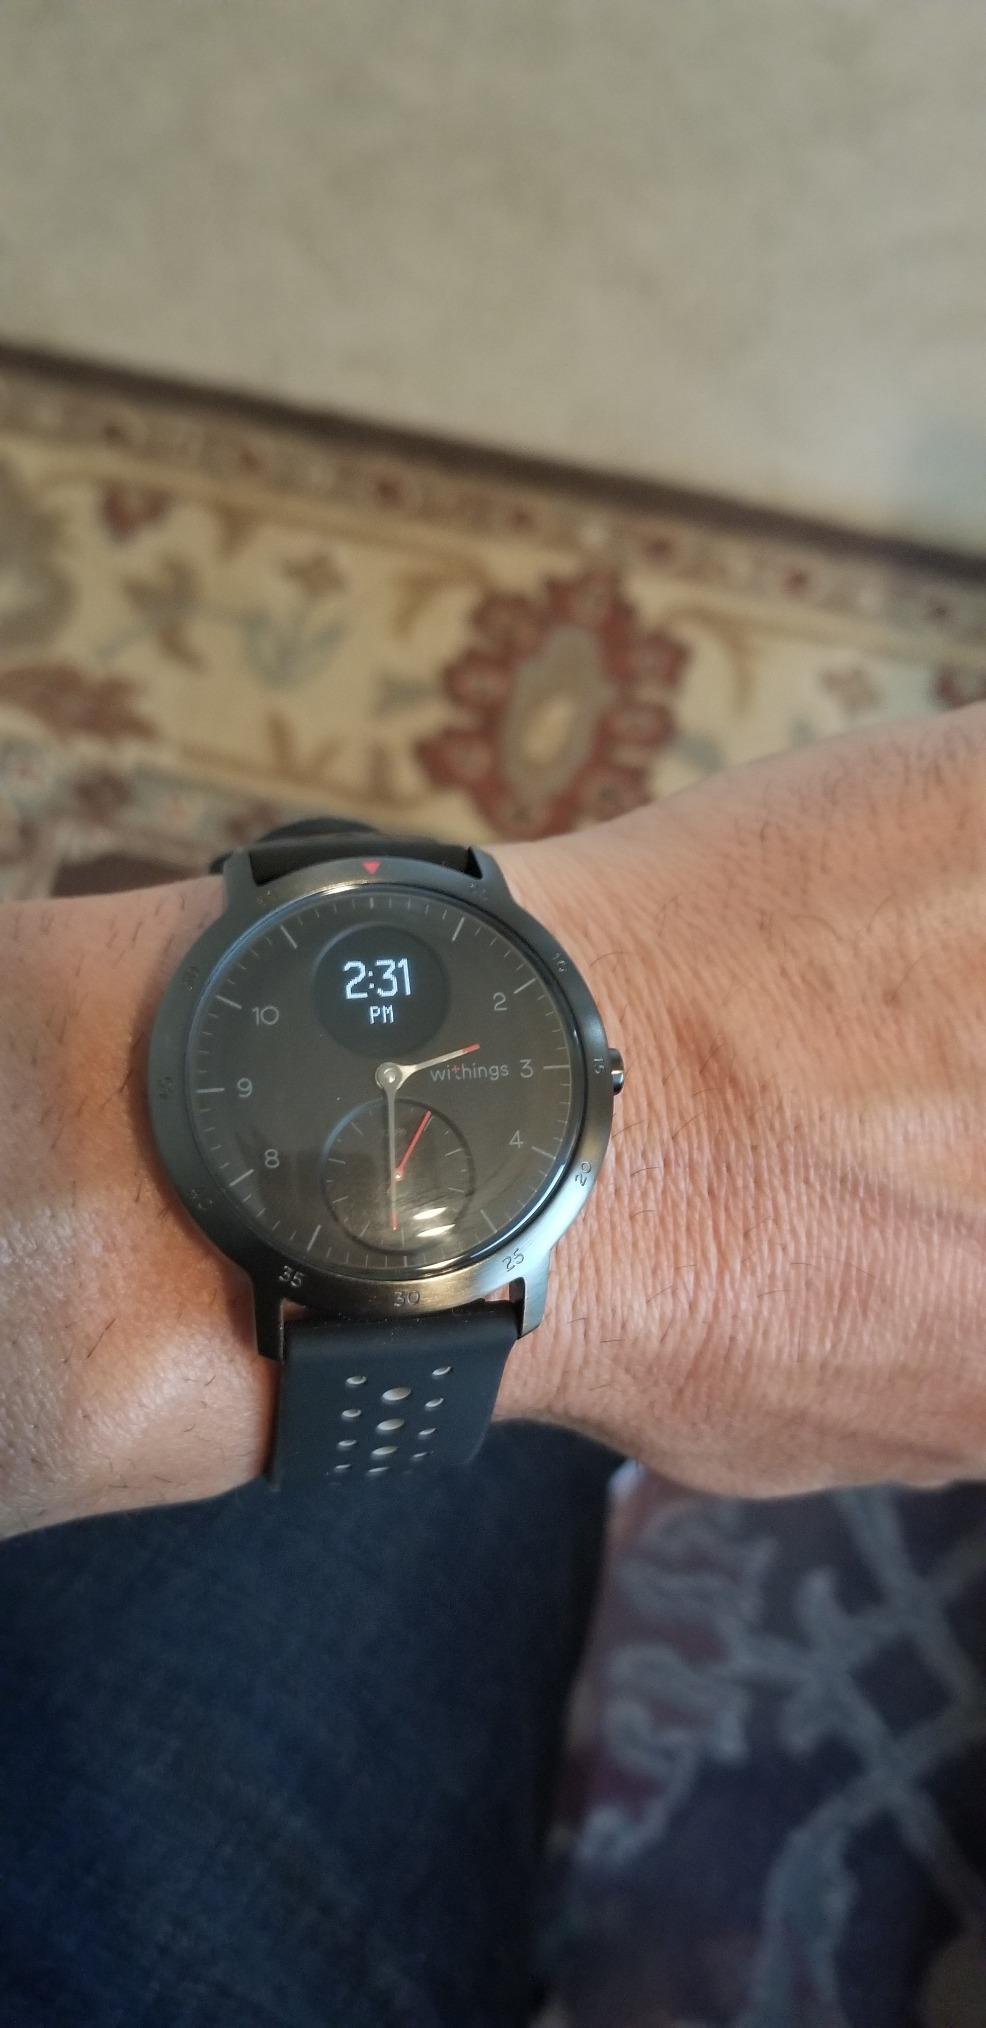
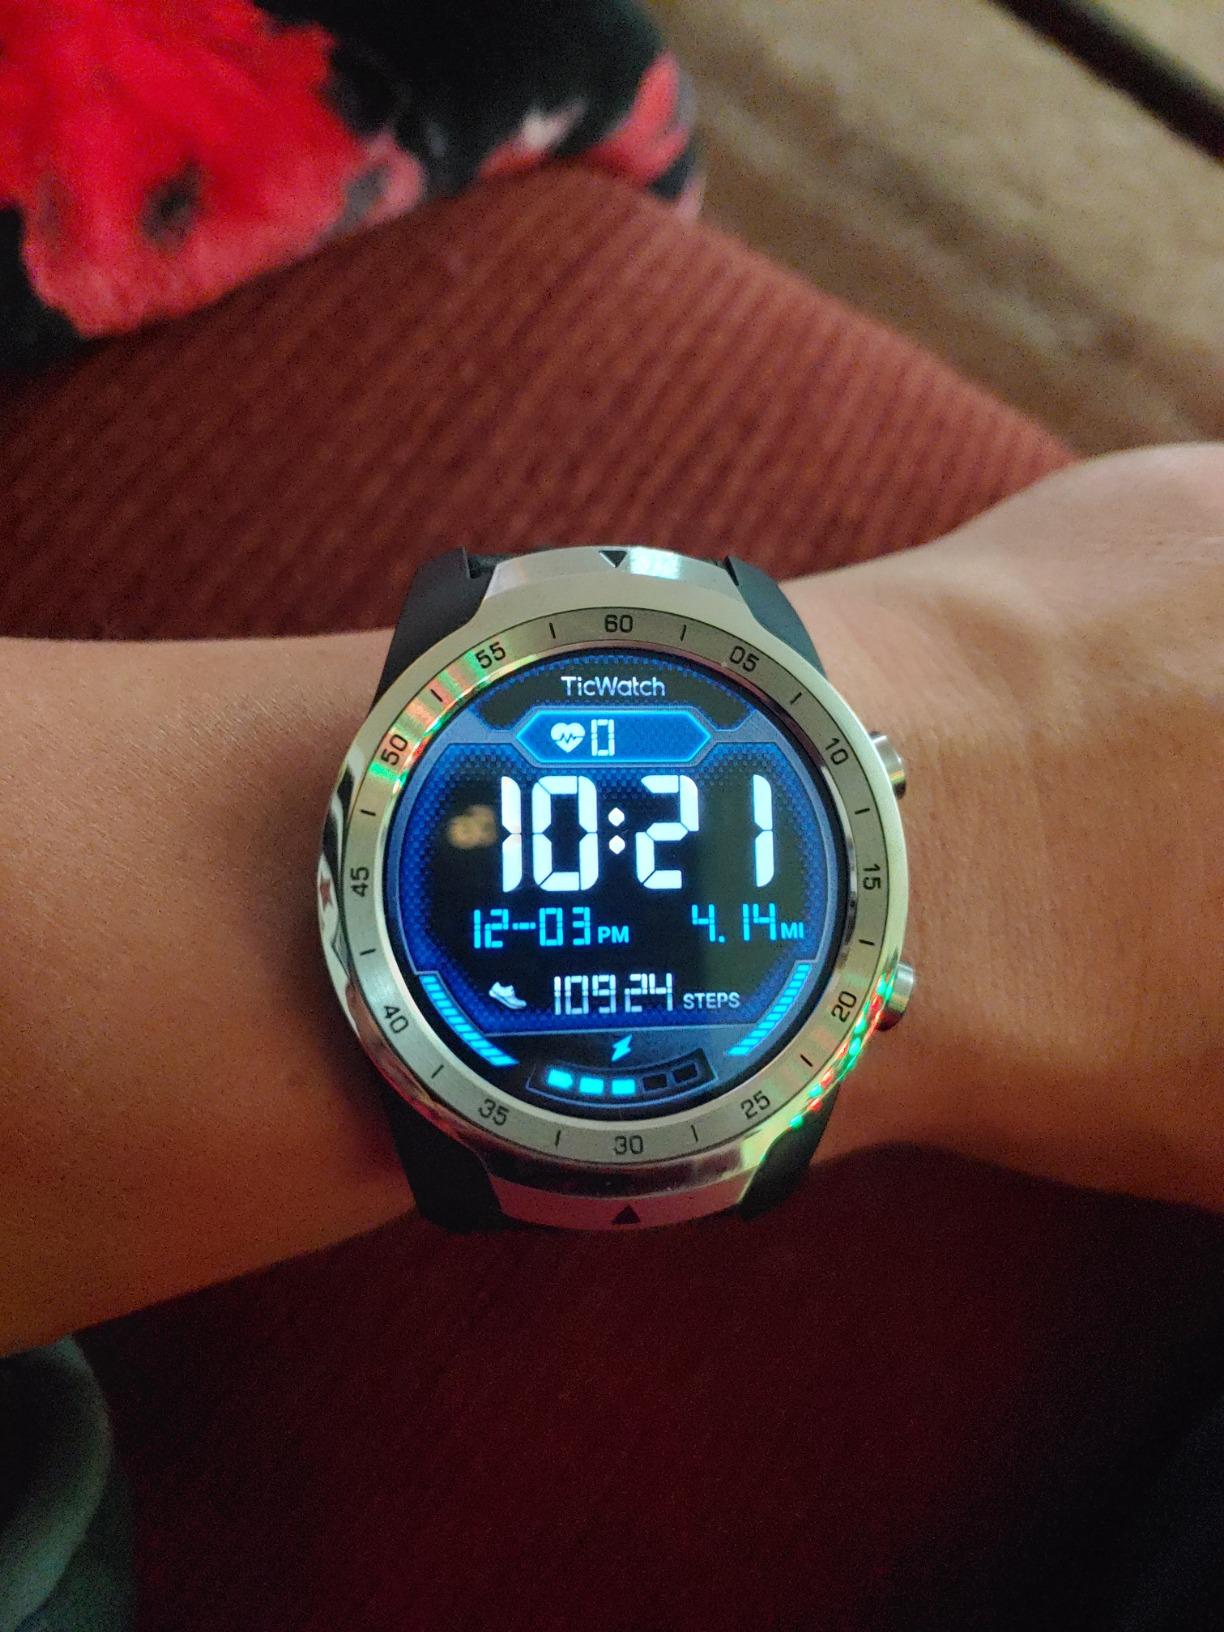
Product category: smartwatch
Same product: no